Answer in natural language. Considering the relative positions, is black modern dresser with metallic handles to the left or right of gray rectangular stone sink? Choose between the following options: right or left
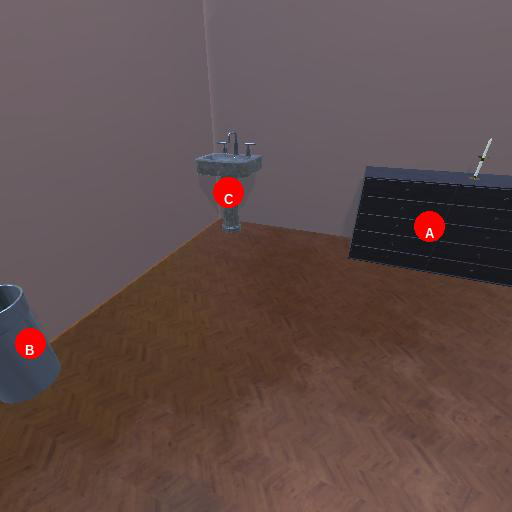
<answer>right</answer>